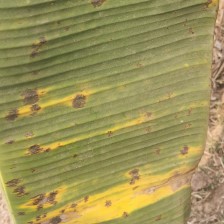
Label: pestalotiopsis